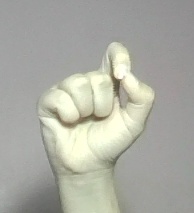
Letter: fa